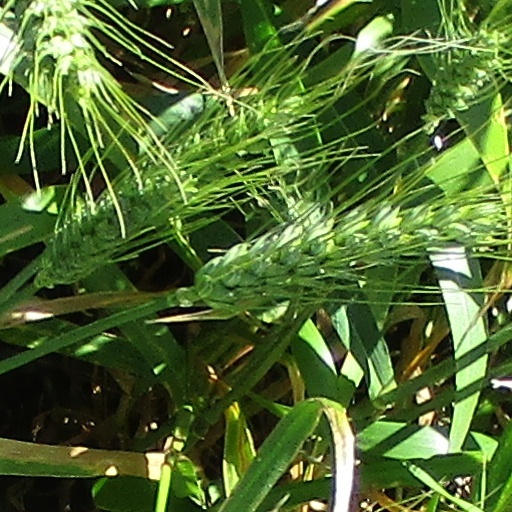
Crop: wheat